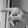
ASL letter: P